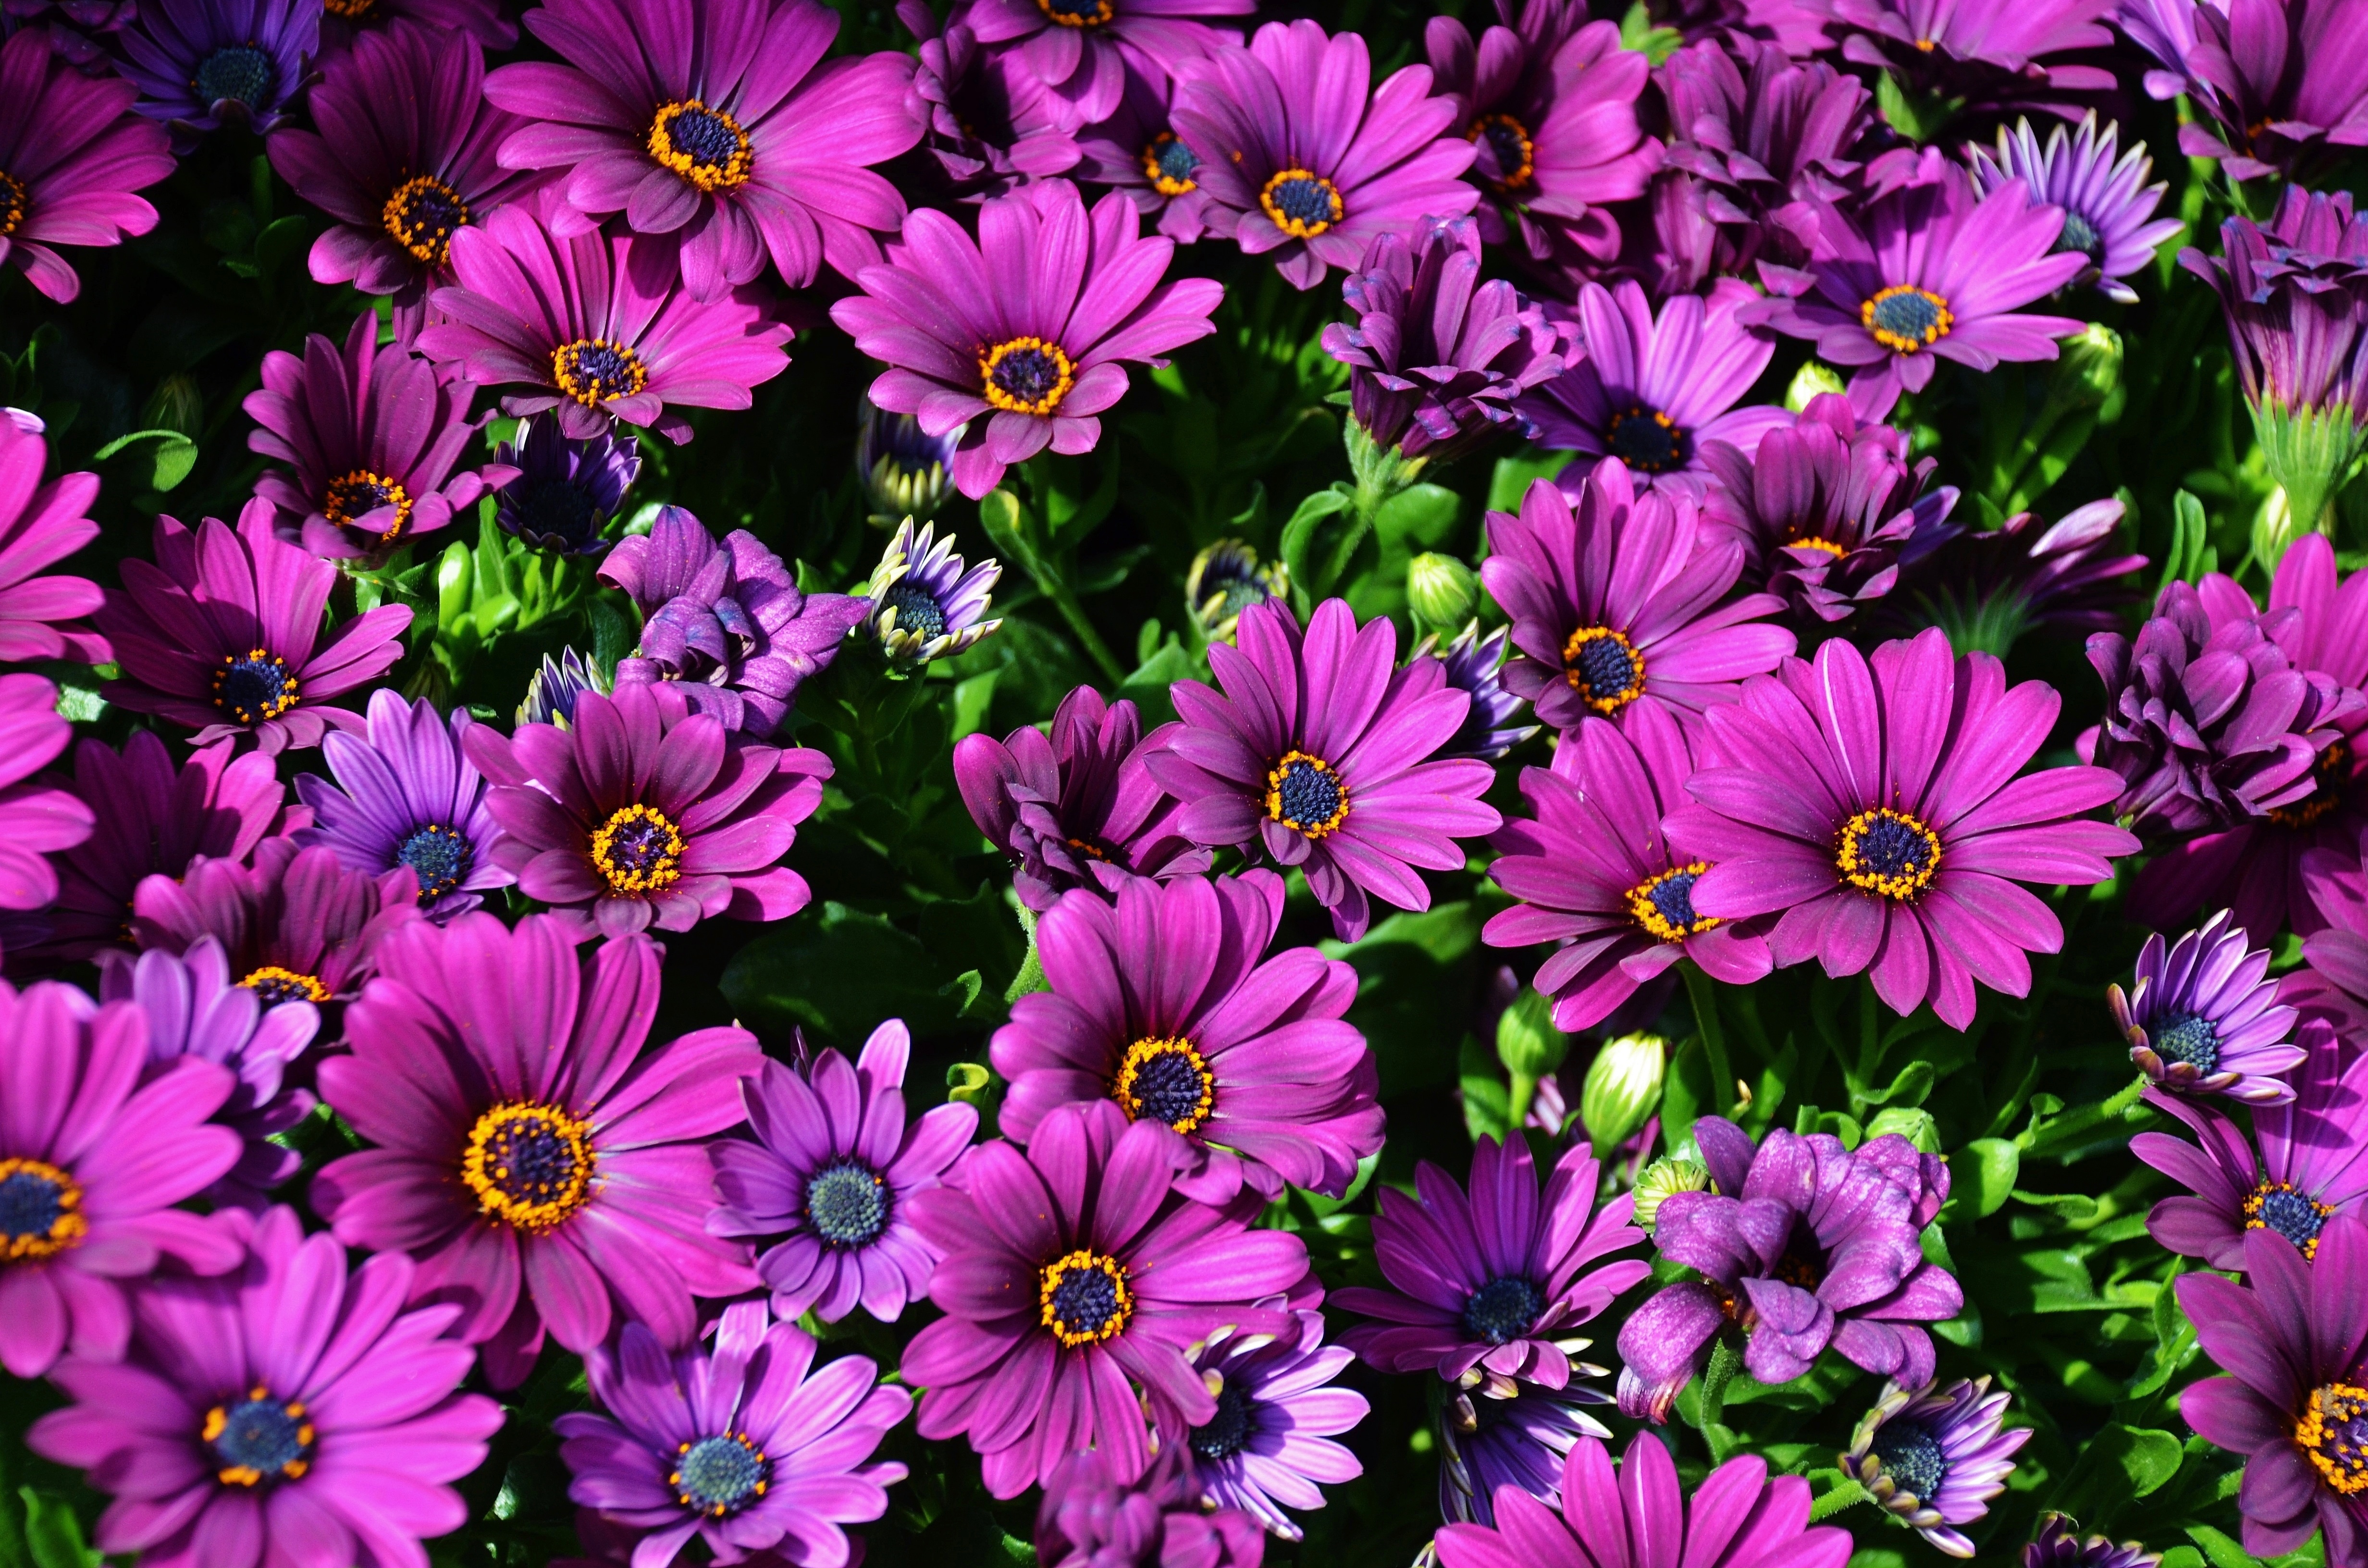
nature, plant, flower, petal, flora, wildflower, lilac, macro photography, flowering plant, daisy family, annual plant, land plant, marguerite daisy, garden cosmos